Marin Headlands

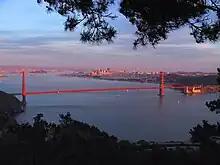
View of Golden Gate Bridge and San Francisco from Hawk Hill

Where Conzelman Road runs along the southern shore of the Headlands and becomes one-way, a pedestrian path leads upwards to Hawk Hill. A short distance further on the right, in a grove of Monterey pines, is a bench from which it is possible to view the Golden Gate, ship traffic passing beneath the bridge, and the city just beyond.